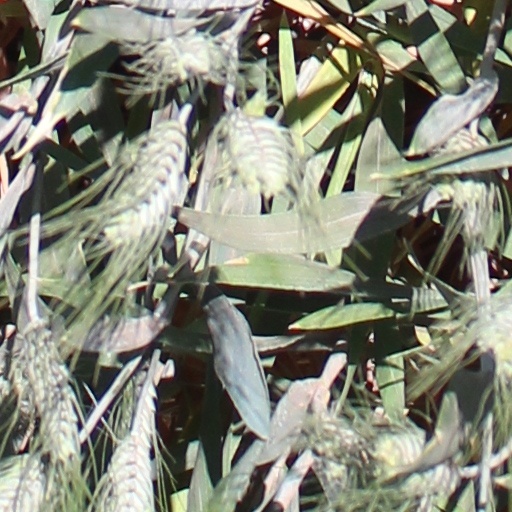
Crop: wheat